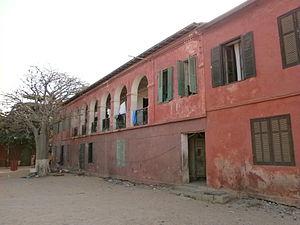
Ancienne école normale William-Ponty de Gorée
L’École normale William-Ponty est l'école normale fédérale de l’Afrique-Occidentale française qui a formé – avant l’ère des indépendances –, la plupart des instituteurs, médecins et cadres d’Afrique de l'Ouest, dont de nombreux ministres et chefs d’État ou de gouvernement, tels que Félix Houphouët-Boigny, Modibo Keïta, Hubert Maga, Mathias Sorgho, Hamani Diori, Mamadou Dia ou Abdoulaye Wade. Plus de 2 000 élèves, surnommés « Pontins », en sont issus.